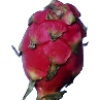
Label: red_pitahaya